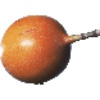
Label: Granadilla 1